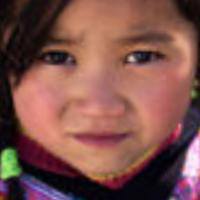
Age group: age 01-10